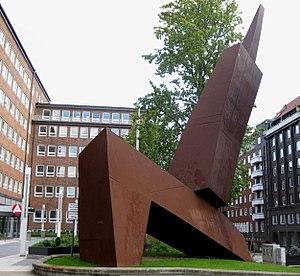
Franz Bernhard est un sculpteur allemand né à Neühauser, près de Nová Pec, le 17 janvier 1934, et décédé à Jockgrim le 28 mai 2013.